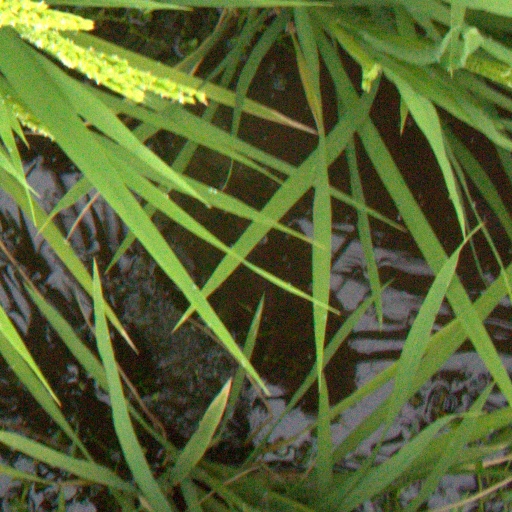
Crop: rice